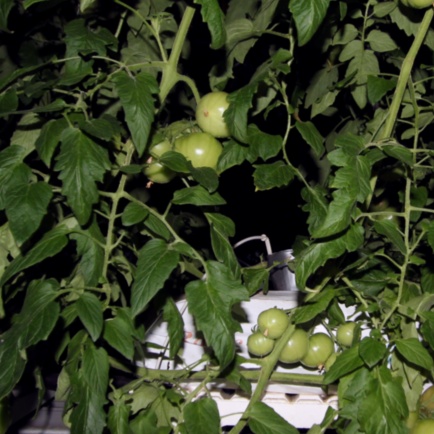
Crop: tomato